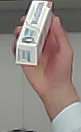
Product: sensodyne_toothpaste